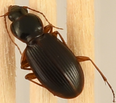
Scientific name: Synuchus impunctatus
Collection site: University of Notre Dame Environmental Research Center NEON (UNDE), plot UNDE_012